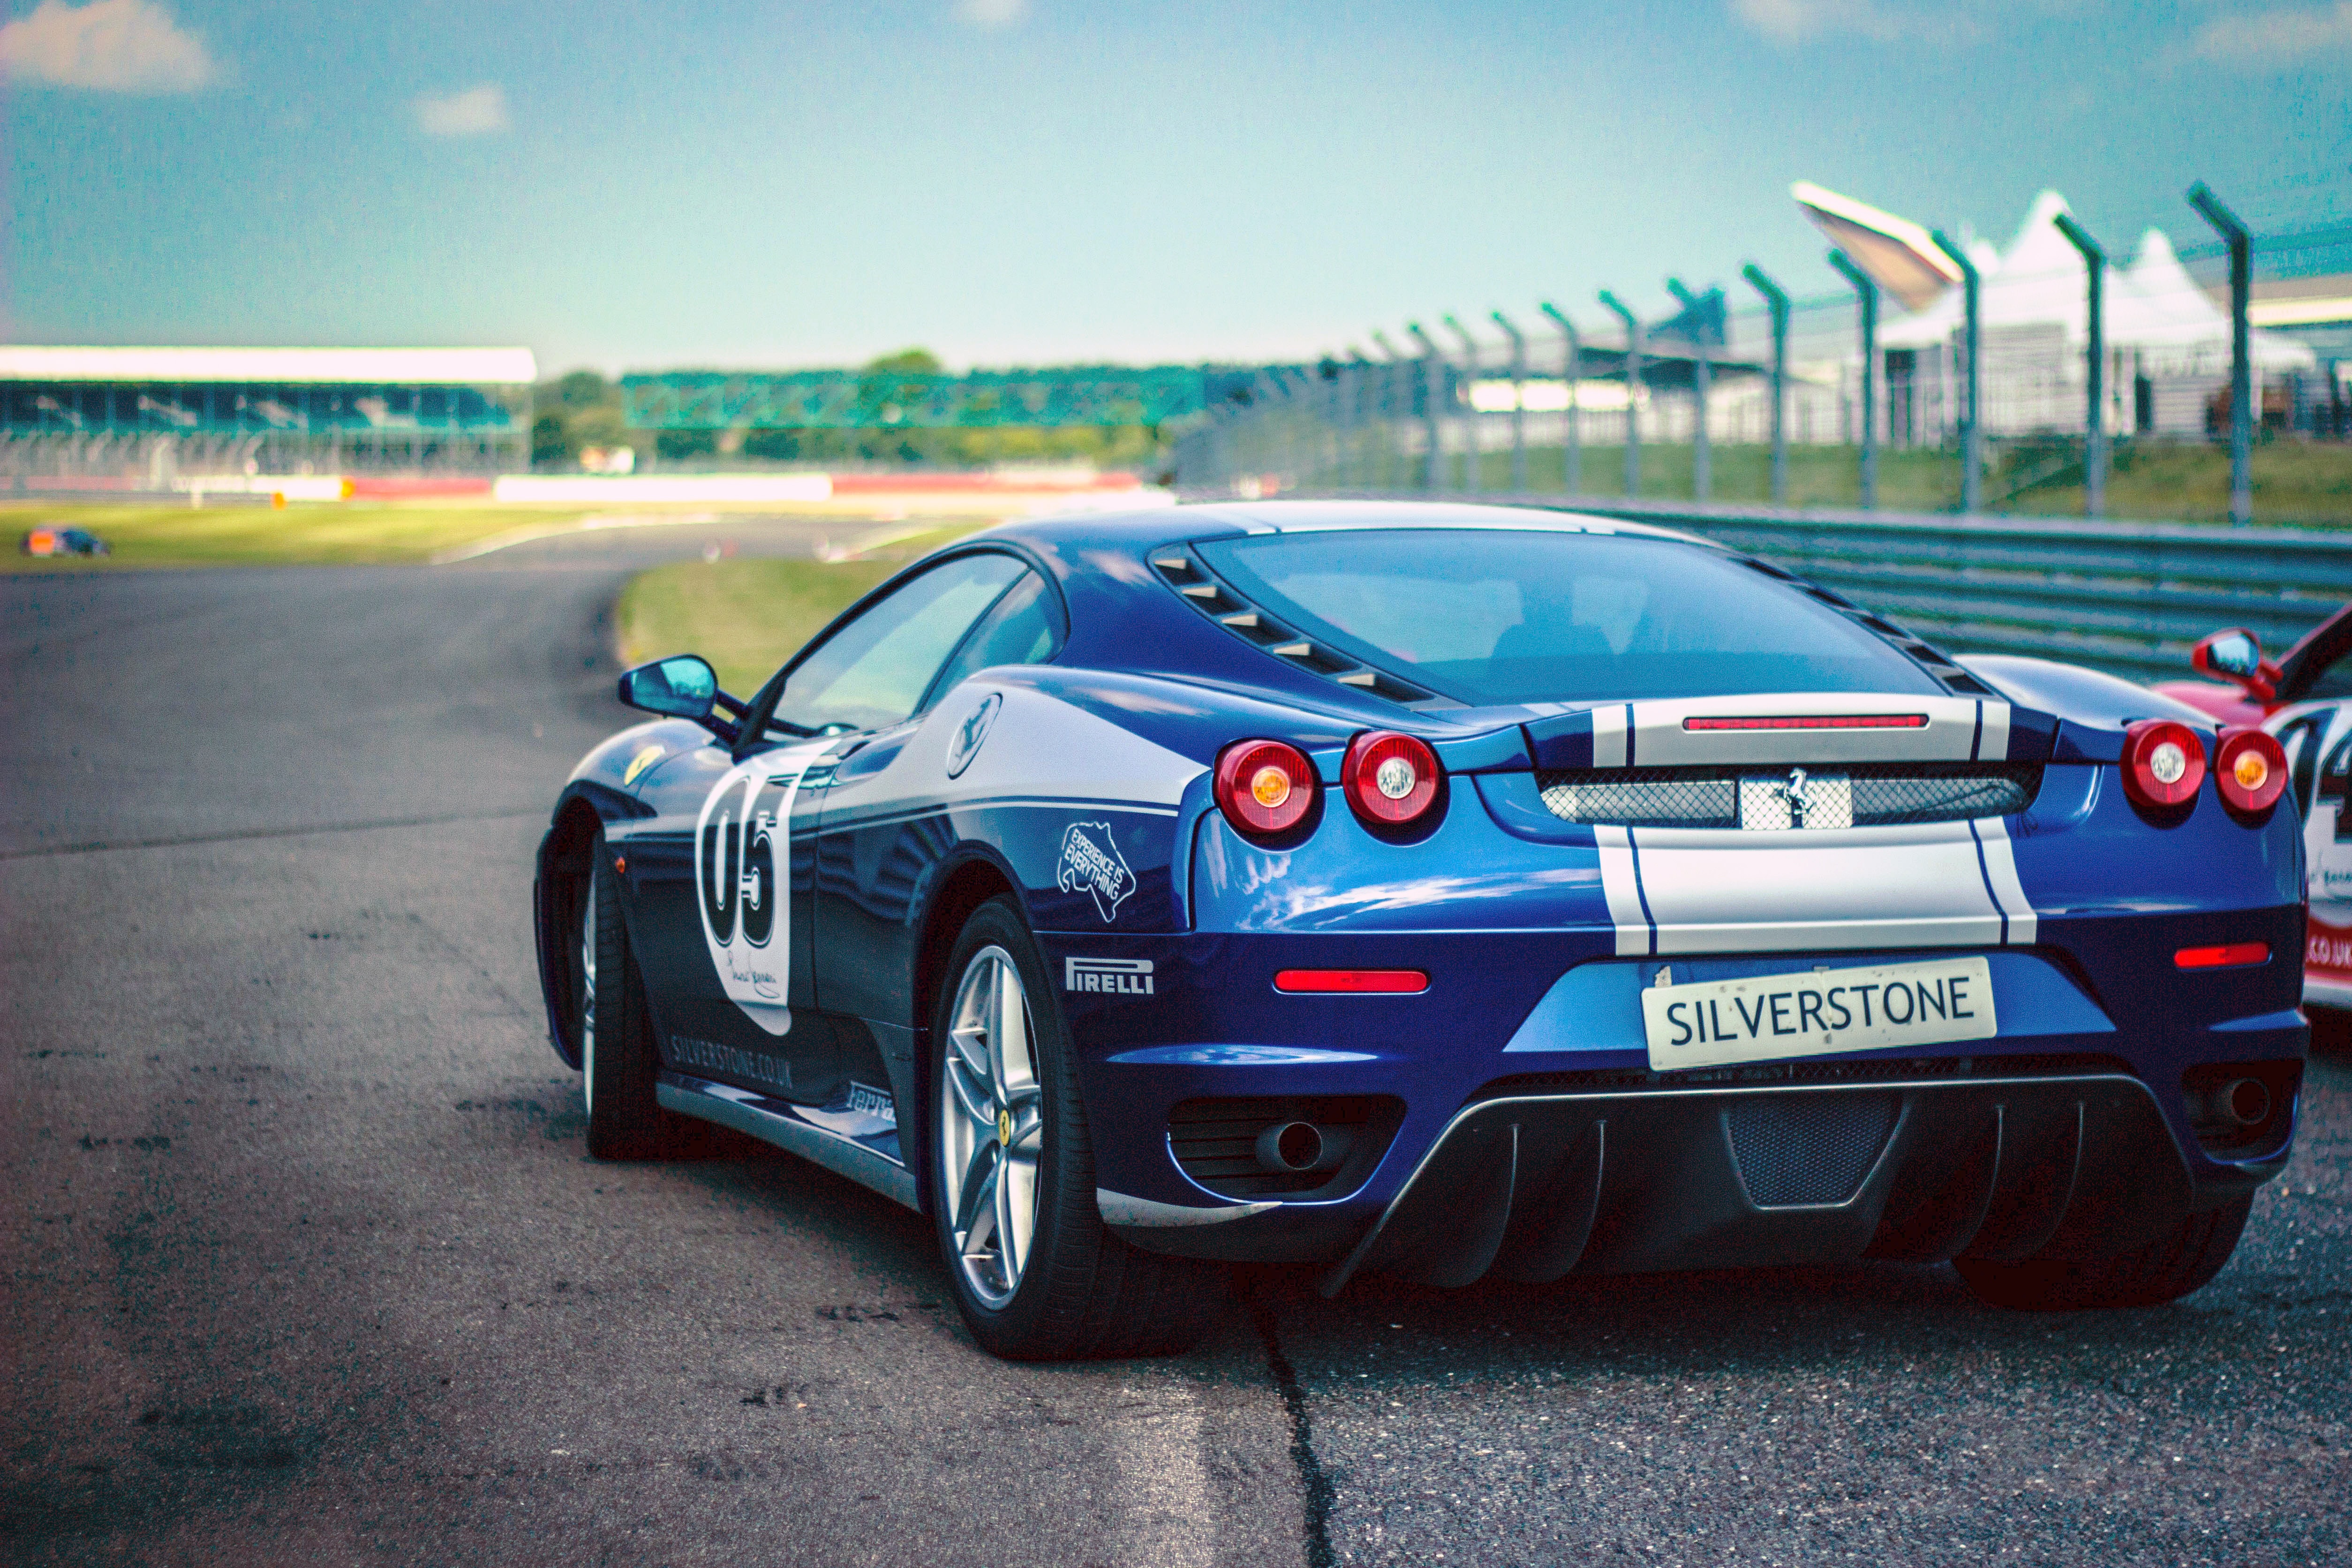
road, sport, car, automobile, vehicle, drive, auto, blue, speed, sports car, race, competition, supercar, motor, ferrari, fast, shiny, winner, pirelli, racing car, land vehicle, metallic blue, car race, automobile make, automotive design, luxury vehicle, performance car, ferrari f430